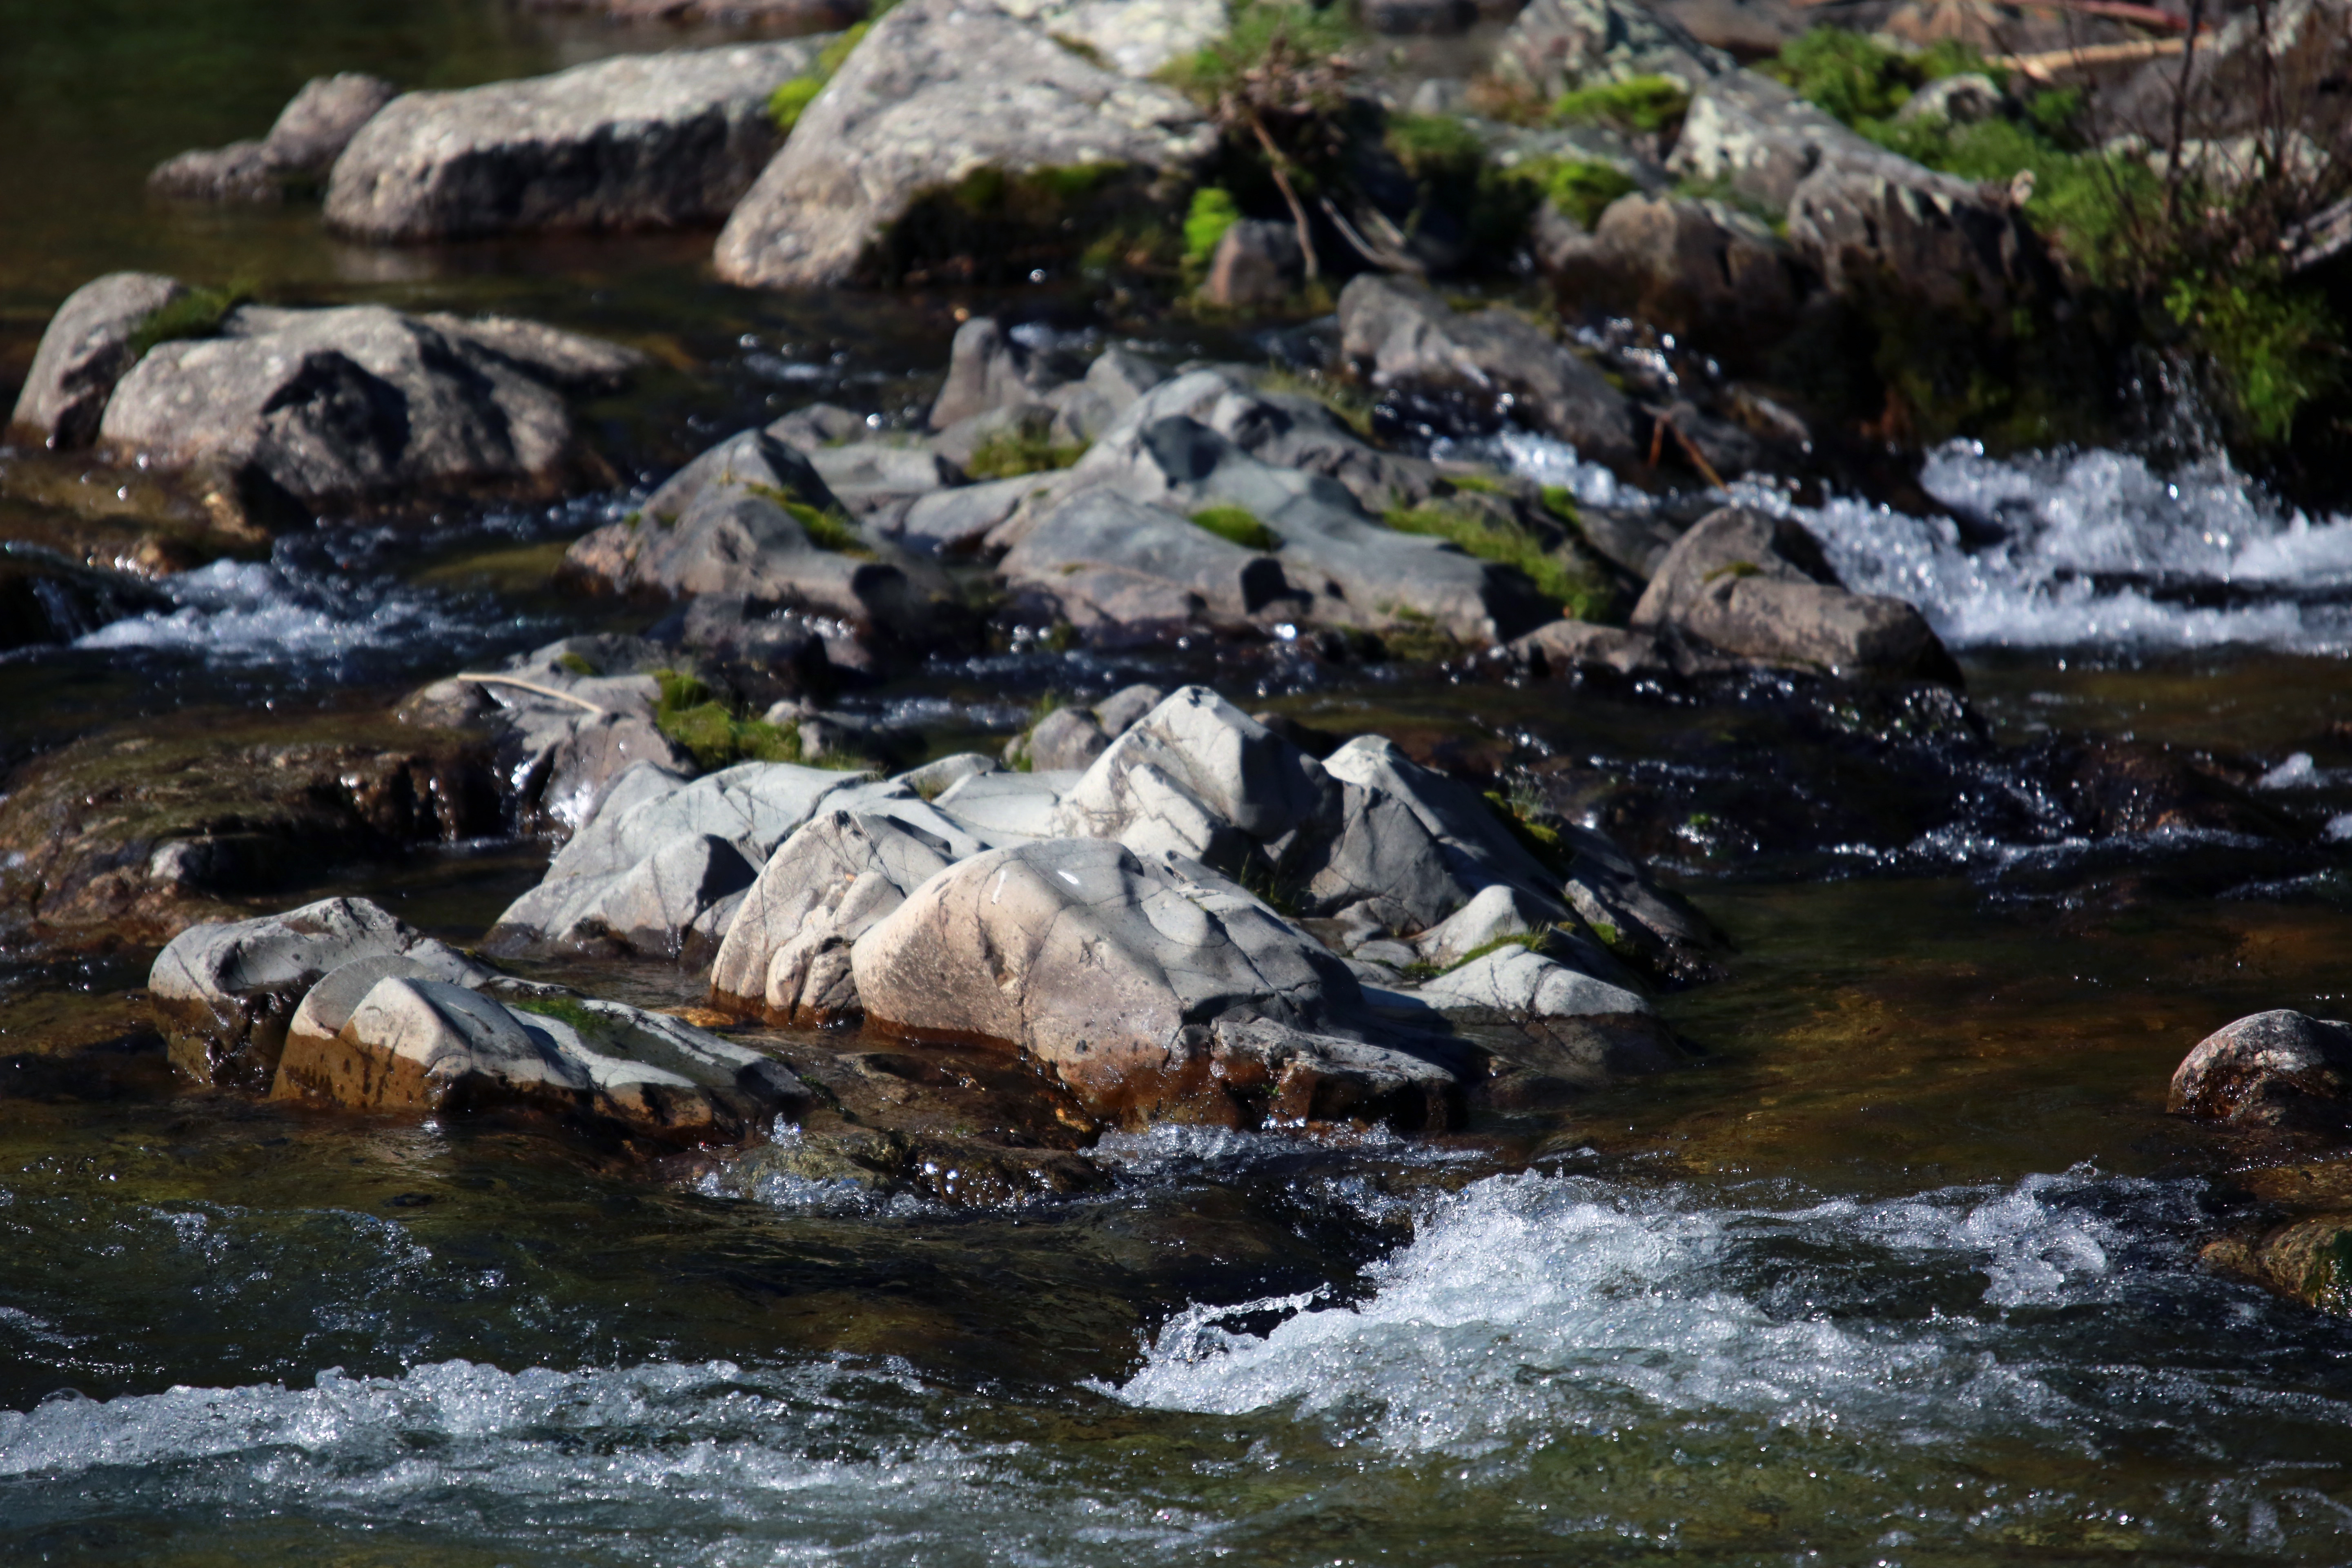
water, outdoor, rock, creek, wilderness, river, pond, france, europe, stream, canon, rapid, body of water, stones, midi, eau, pierres, lumiere, cume, isasza, southfrance, sdfrankreich, zuidfrankrijk, mditerrane, languedocroussillon, eos5d, gard, fluss, rivire, courant, rochers, exterieur, gardon, mousses, roche, granit, descente, rochesmerges, water feature, watercourse, landform